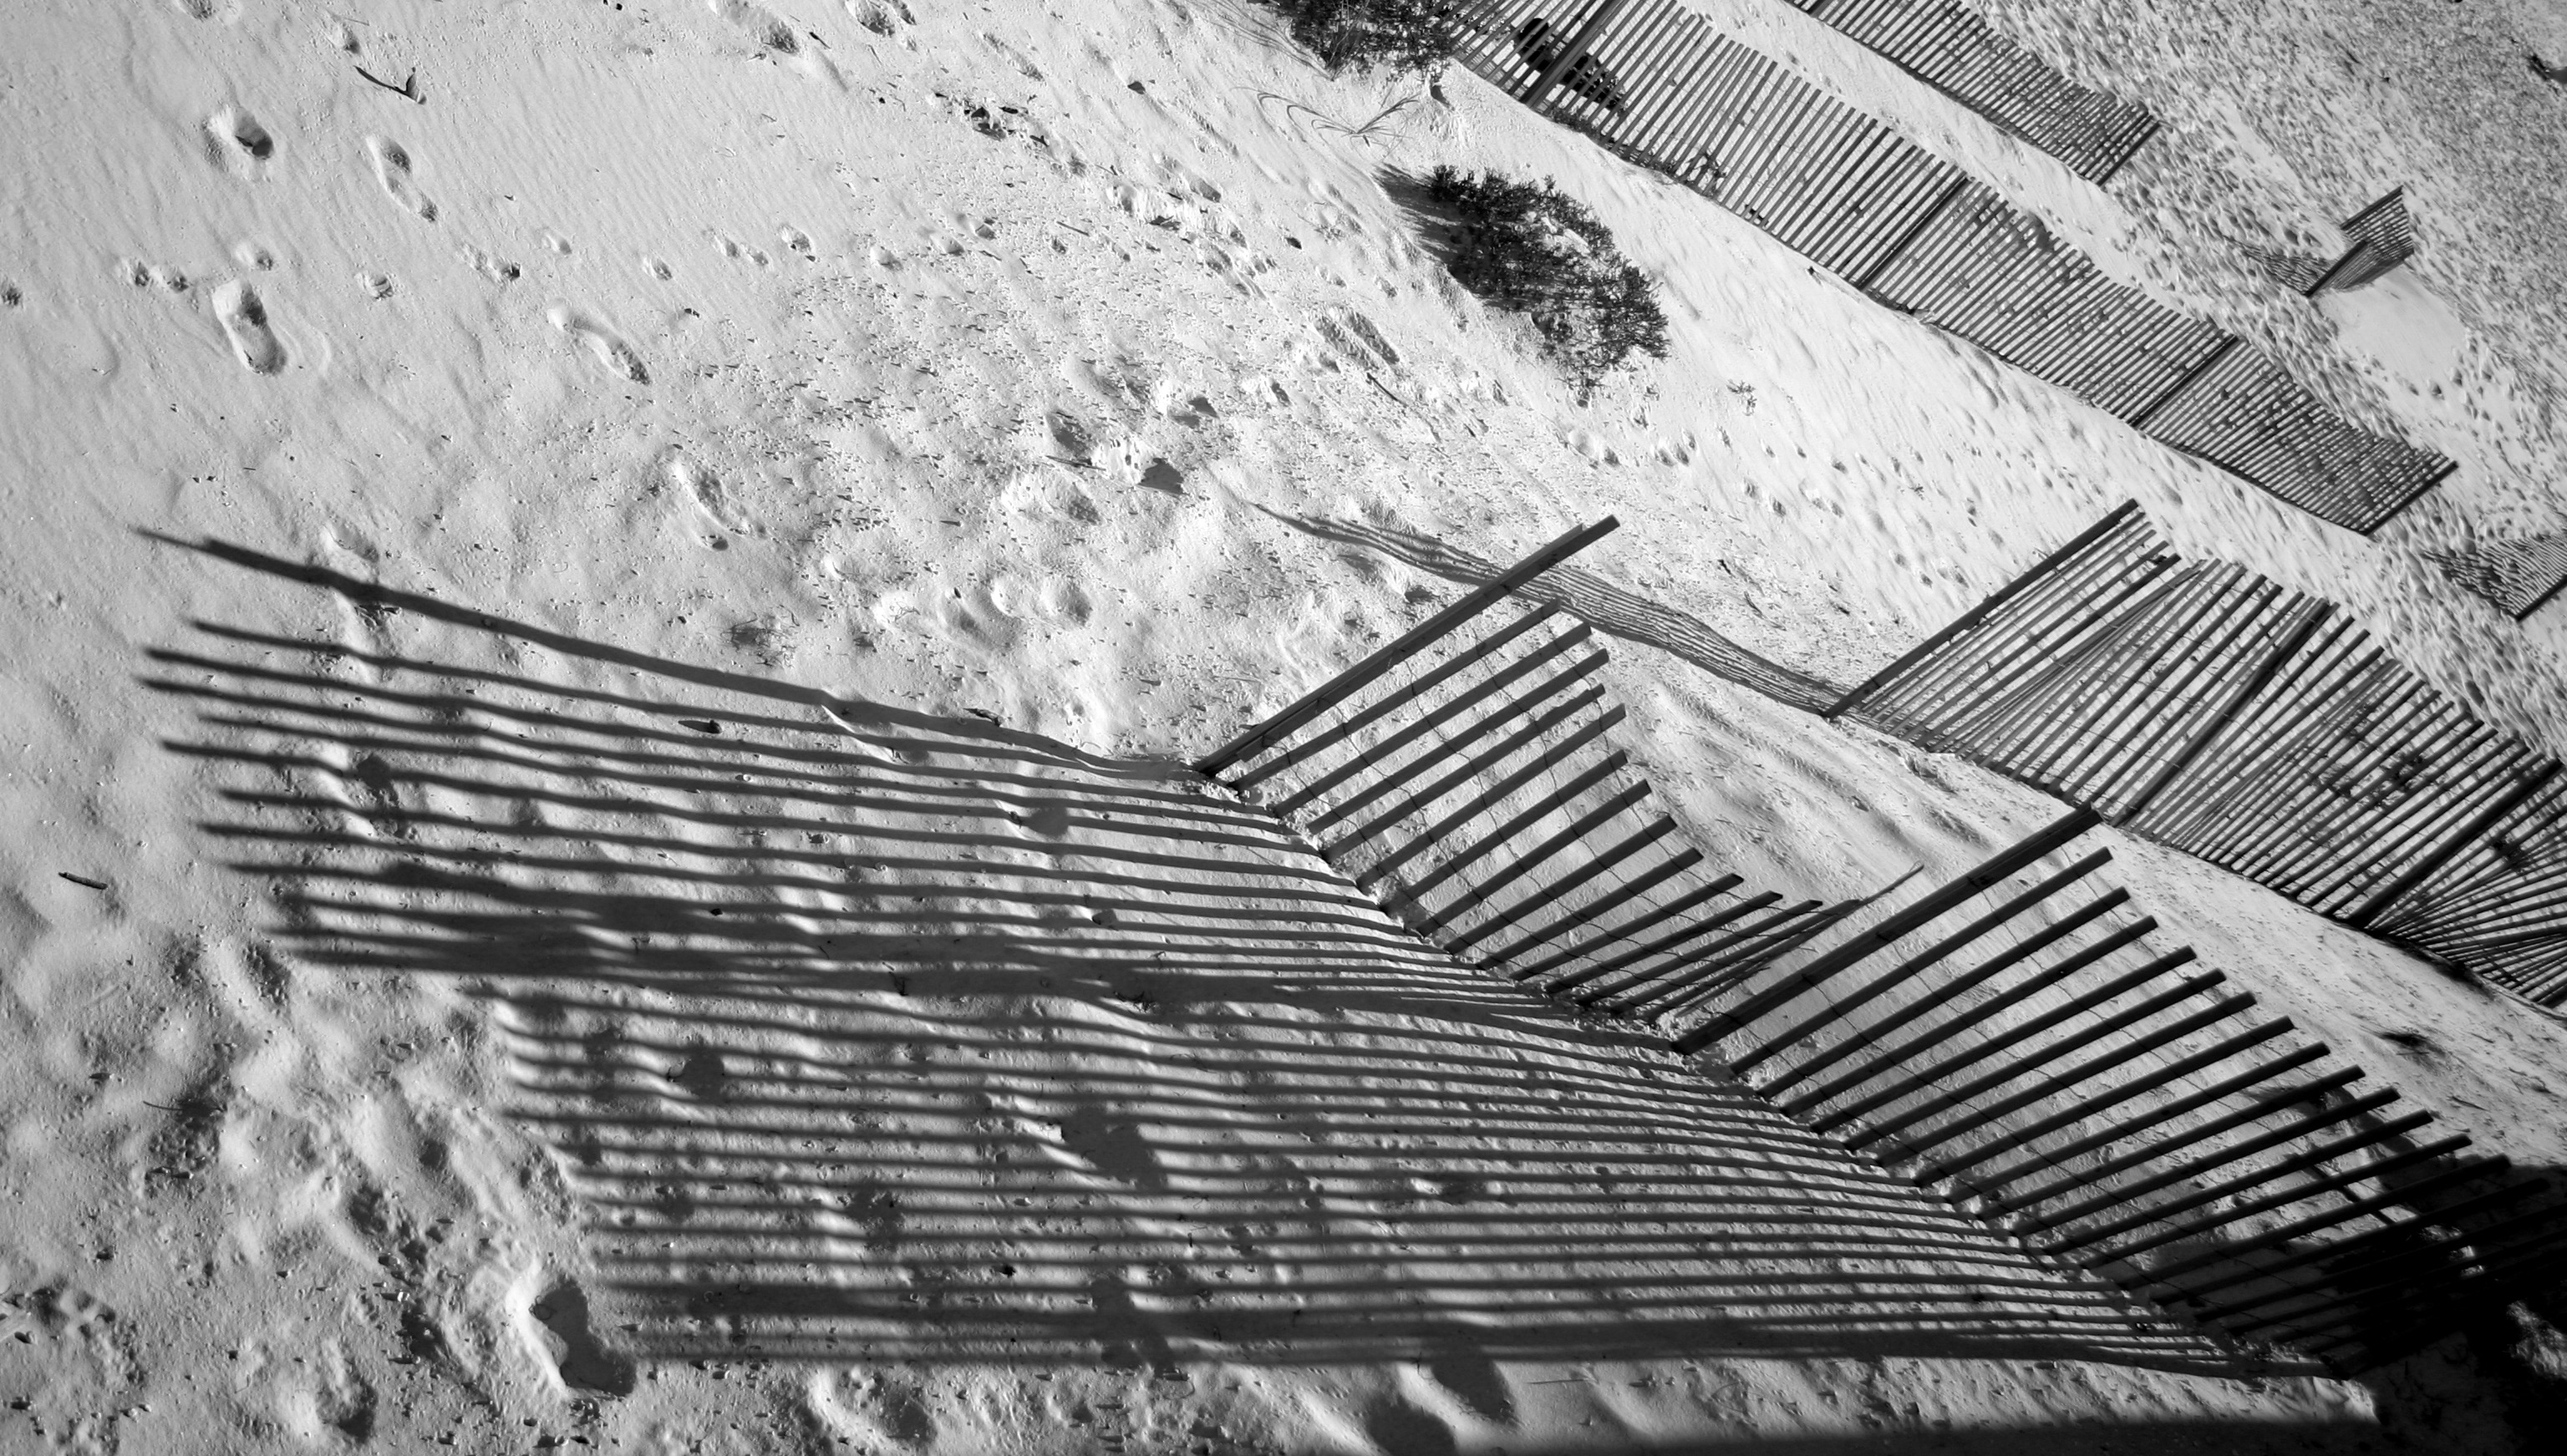
beach, landscape, sand, snow, black and white, wood, white, texture, wind, roof, wall, line, monochrome, lonely, dunes, sketch, drawing, temple, history, sand dunes, monochrome photography, ancient history, sand formation, dune sea, wind drift, alabama beach